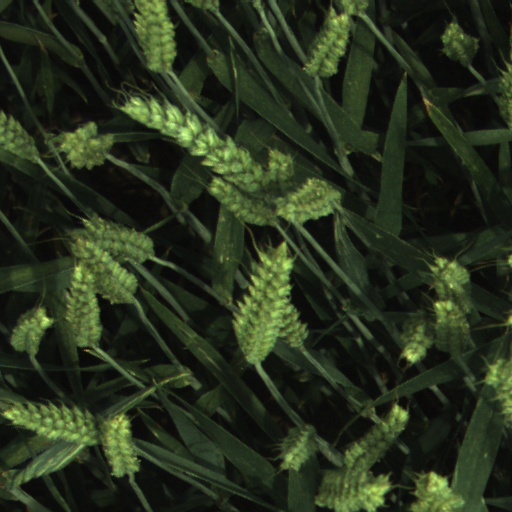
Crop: wheat